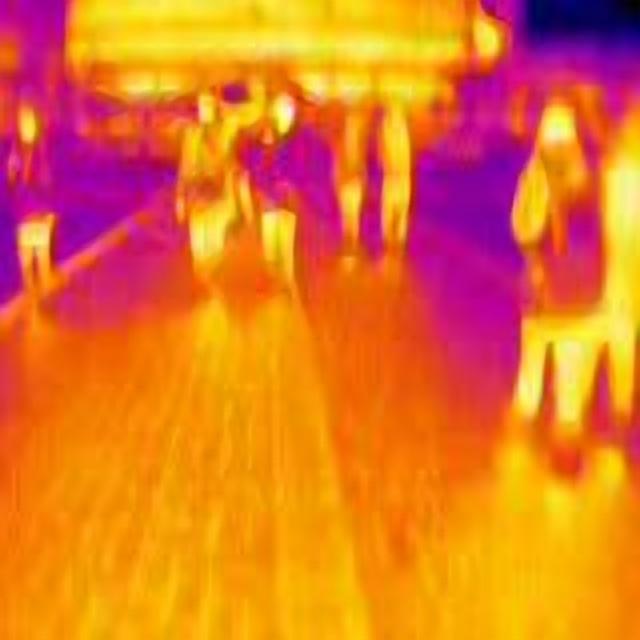
Detected objects:
label: person
label: person
label: person
label: person
label: person
label: person
label: person